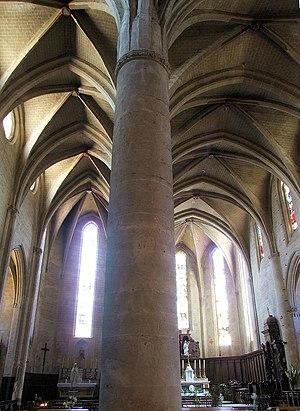
Cathédrale Sainte Marie de Lombez - Les deux nefs
La cathédrale Sainte-Marie de Lombez est une ancienne cathédrale catholique romaine, située à Lombez, dans le département du Gers, en France. Elle a été le siège du diocèse de Lombez, créé en 1317 et divisé lors du concordat de 1801 entre le diocèse de Bayonne et l’archidiocèse de Toulouse. Elle a été construite aux XIVᵉ et XVᵉ siècles.